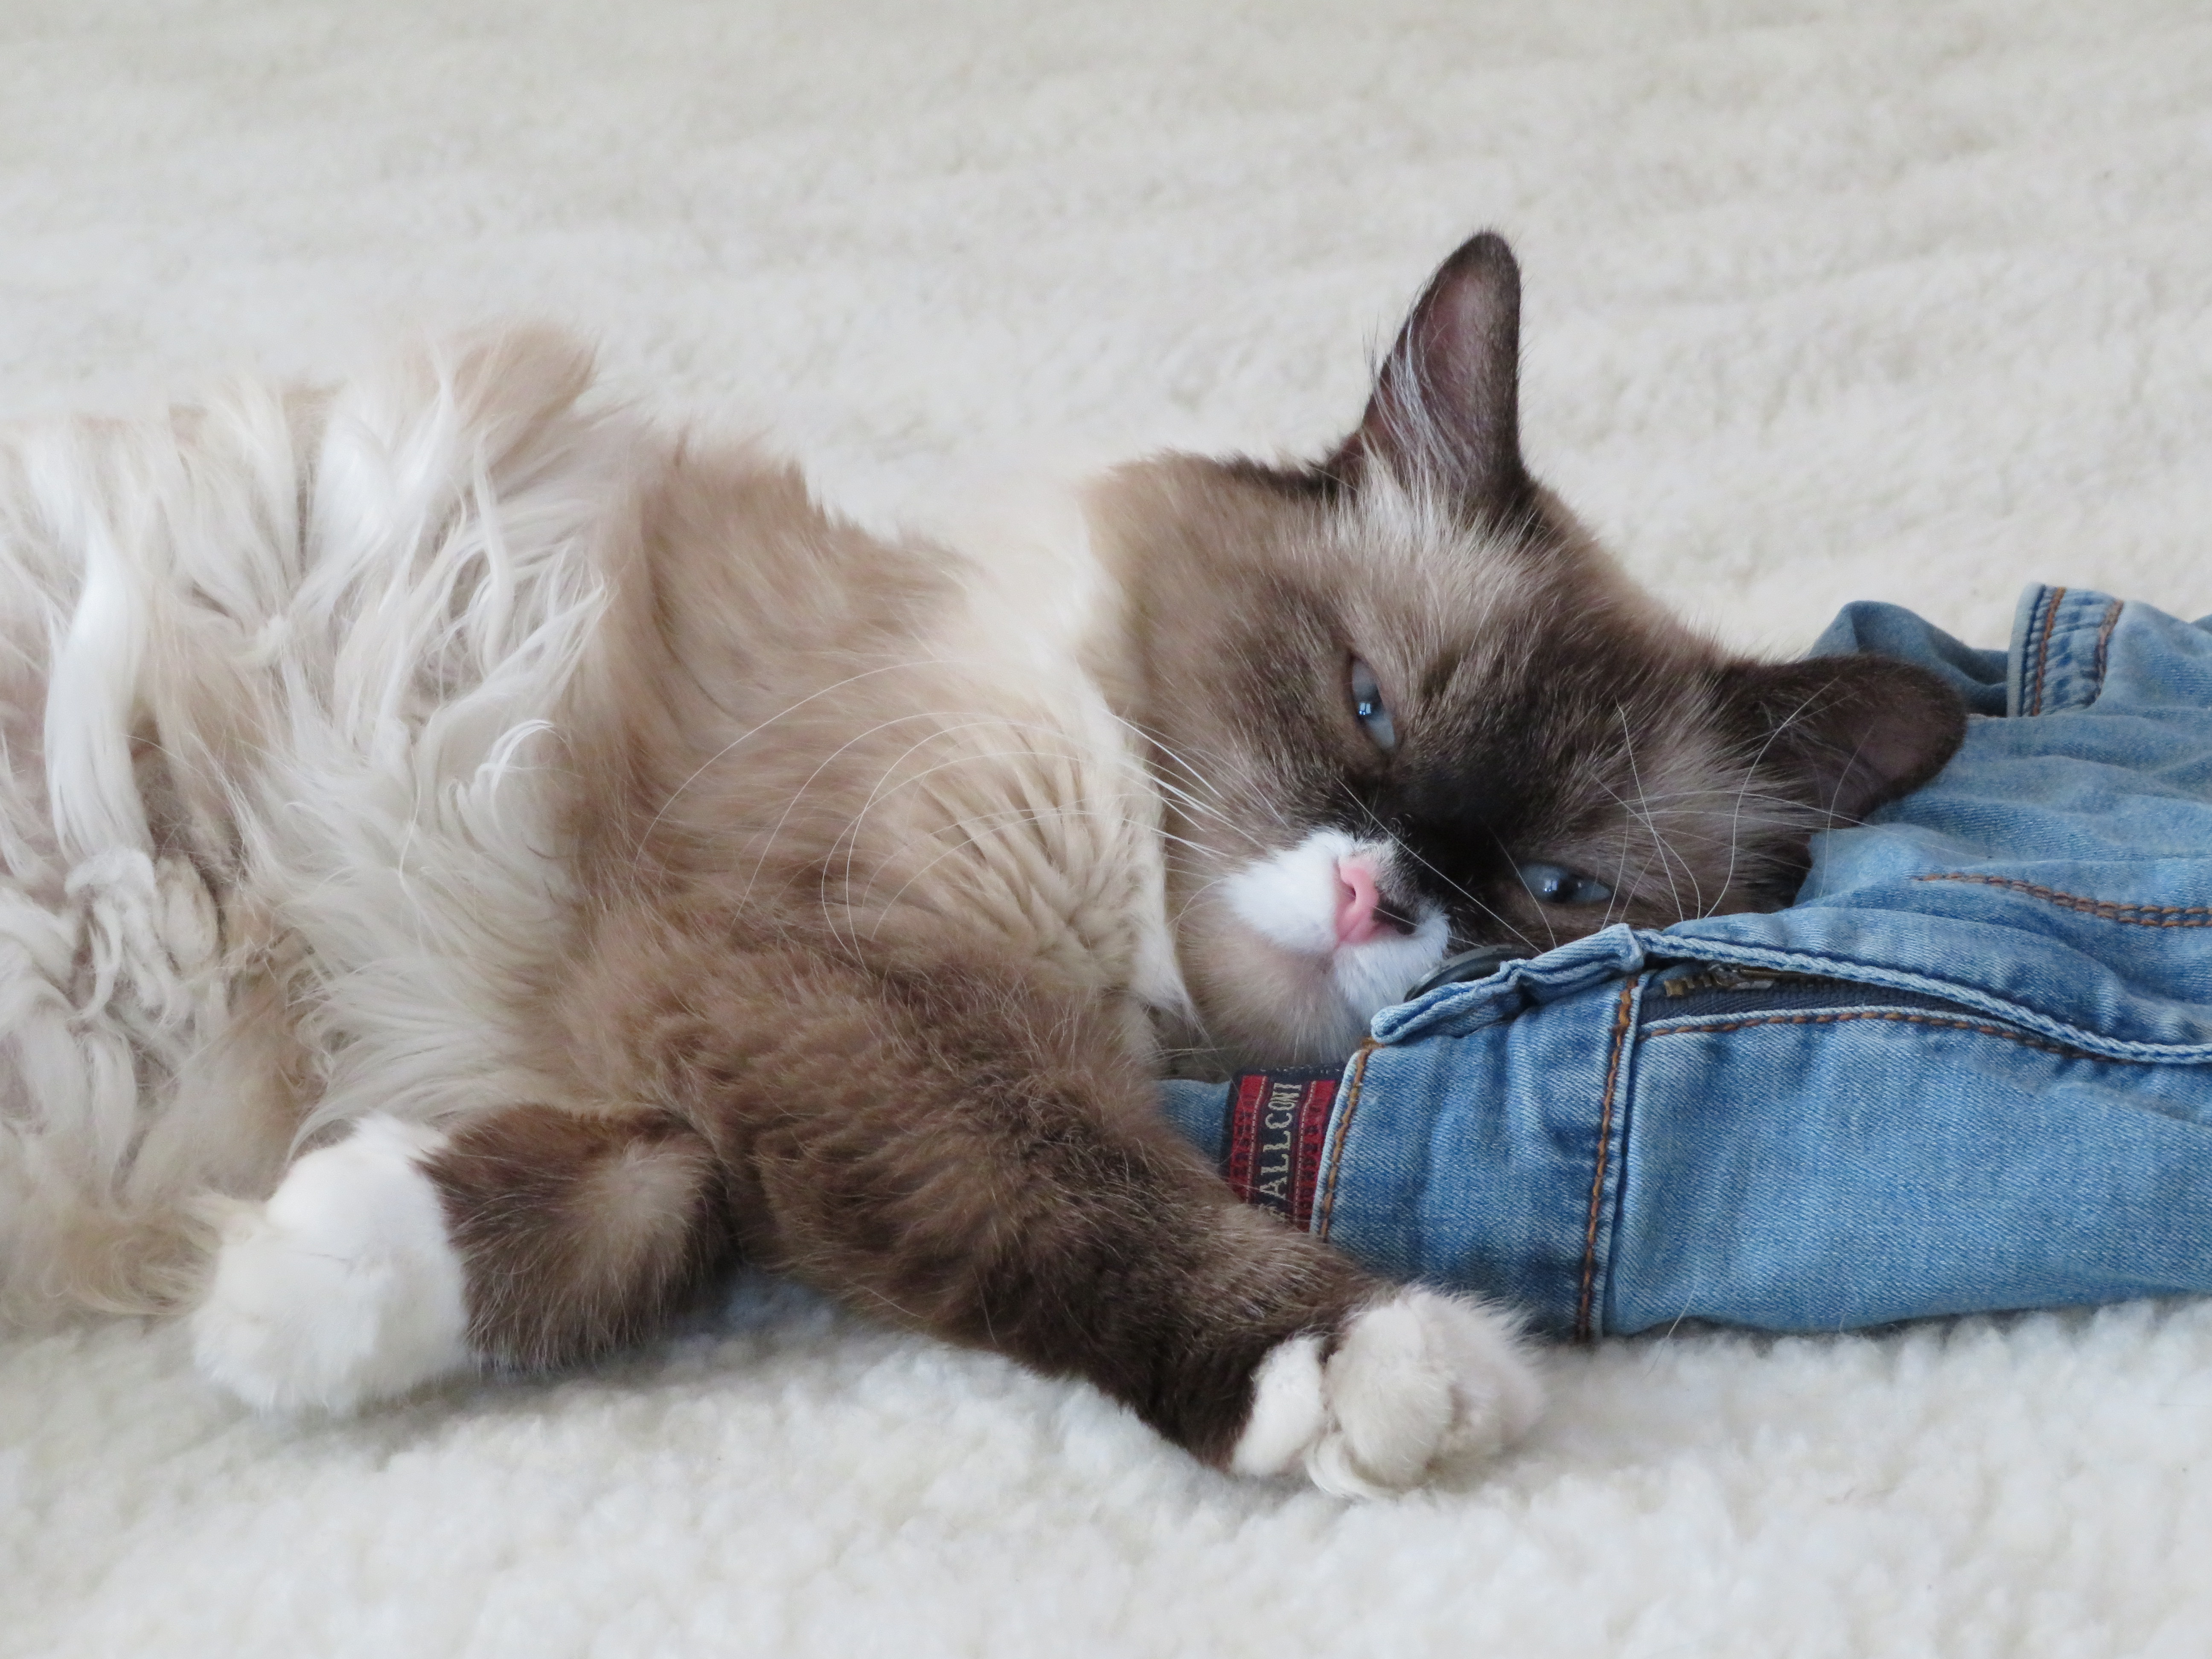
cat, cute, relaxing, sleeping, color point, kitty, cat life, pets, pet, home, fur, fluffy, white, paws, pink nose, jeans, black ears, tired, siesta, weekend, eye, comfort, felidae, carnivore, small to medium sized cats, whiskers, fawn, tail, snout, paw, foot, domestic short haired cat, claw, sitting, nap, sand, sleep, denim